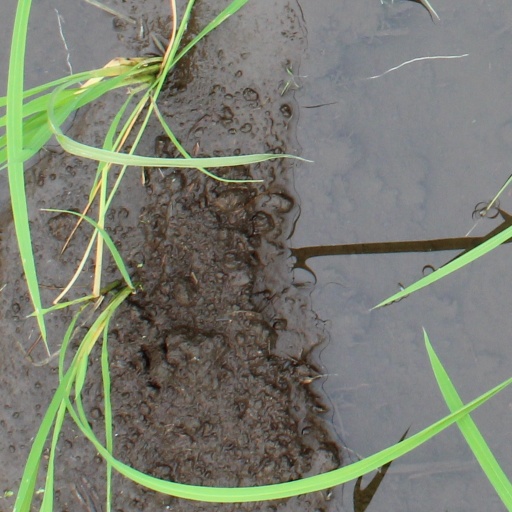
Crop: rice